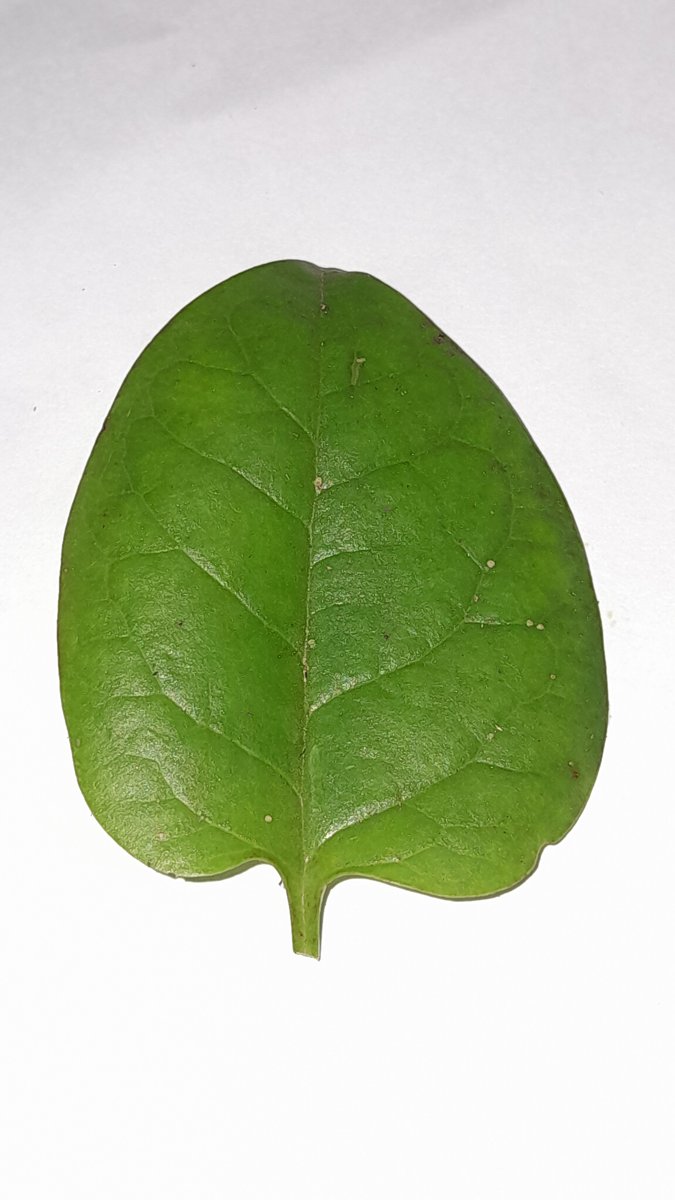
Label: Healthy-Leaf